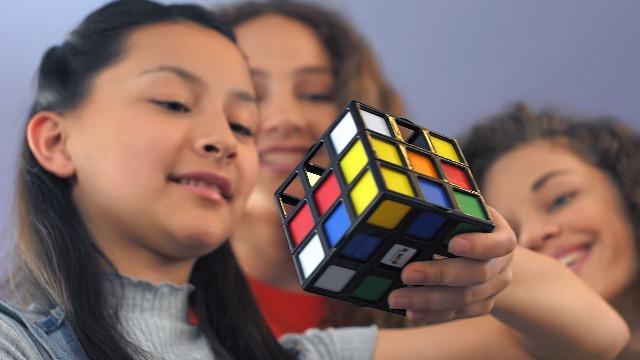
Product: Rubik's Cage Game, Head-to-Head Brain Teaser Strategy Game Based On The Rubik’S Cube for Ages 7 & Up
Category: Toys & Games | Puzzles | Brain Teasers
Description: Rubik's cage is the multi-player, multi-plane challenge sure to confound even the very best Rubik's solvers.
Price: $9.99
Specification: ProductDimensions:4x4x6inches|ItemWeight:11ounces|ShippingWeight:11ounces(Viewshippingratesandpolicies)|ASIN:B07QNZVF8J|Itemmodelnumber:01818|Manufacturerrecommendedage:7yearsandup